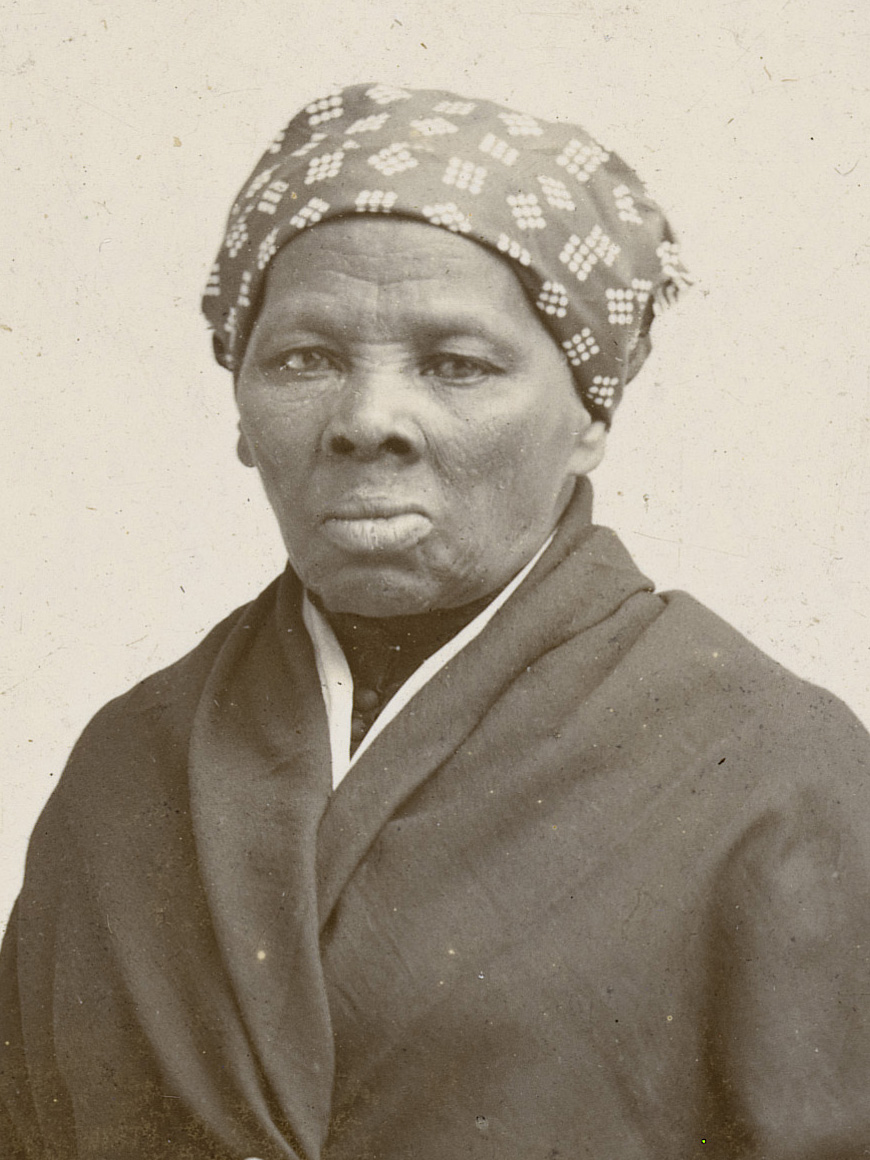
แฮริเอ็ต ทับแมน

| name = แฮริเอ็ต ทับแมน
| image = File:Harriet Tubman 1895.jpg
| caption = ทับแมนเมื่อปี 1895
| birth_name = แอระมินทา รอส
| birth_date = ราว มีนาคม 1822
| birth_place = Dorchester County, Maryland|มณฑลดอเชสเตอร์ รัฐแมริแลนด์ สหรัฐ
| death_date = 10 มีนาคม 1913 (90-91 ปี)
| death_place = Auburn, New York|ออเบิร์น รัฐนิวยอร์ก สหรัฐ
| resting_place = Fort Hill Cemetery|สุสานฟอร์ตฮิลล์ ออเบิร์น รัฐนิวยอร์ก สหรัฐ
| nationality = อเมริกัน
| other_names = มินตี, มอเซส
| occupation = หน่วยลาดตระเวนสมัยสงครามกลางเมืองสหรัฐ, สายลับ, พยาบาล, นักเคลื่อนไหวสิทธิการลงคะแนนเสียงเลือกตั้งของสตรี, นักเคลื่อนไหวสิทธิพลเมือง
| known_for = การปลดปล่อยทาส
| spouse = plainlist|
*
*
| children = เกอร์ที (บุญธรรม)
แฮริเอ็ต ทับแมน () หรือชื่อเมื่อเกิด แอระมินทา รอส () ( – 10 มีนาคม 1913) เป็นผู้เลิกทาสและนักเคลื่อนไหวทางสังคมชาวอเมริกัน ทับแมนเกิดในครอบครัวSlavery in the United States|ทาส ก่อนที่จะหลบหนีและทำภารกิจ 13 ครั้ง ซึ่งช่วยปล่อยทาสราว 70 คน รวมทั้งครอบครัวและมิตรสหายของเธอ ผ่านเครือข่ายนักเคลื่อนไหวต่อต้านระบบทาสและเซฟเฮาส์จำนวนมากที่รู้จักกันในชื่อUnderground Railroad|อันเดอร์กราวด์เรลโร้ด ในสมัยสงครามกลางเมืองสหรัฐ เธอเข้าปฏิบัติหน้าที่เป็นการลาดตระเวน|หน่วยลาดตระเวนติดอาวุธและAmerican Civil War spies#Union Spying|สายลับให้กับกองทัพสหภาพ ในช่วงท้ายของชีวิต เธอเป็นส่วนหนึ่งของขบวนการเรียกร้องWomen's suffrage in the United States|สิทธิการลงคะแนนเสียงเลือกตั้งของสตรีในสหรัฐ
ทับแมนเกิดเป็นทาสโดยเชื้อสายในDorchester County, Maryland|มณฑลดอเชสเตอร์ รัฐแมริแลนด์ เธอถูกนายทาสทำร้ายและใช้แส้ตีตั้งแต่เป็นเด็ก ครั้งหนึ่งนายทาสคนหนึ่งของเธอโยนตุ้มโลหะที่หนักใส่ทาสอีกคน แต่พลาดมาโดนทับแมนแทน ส่งผลให้เธอได้รับการกระทบกระเทือนที่ศีรษะ การบาดเจ็บครั้งนั้นทำให้ทับแมนต้องทนทุกข์ด้วยhypersomnia|โรคนอนหลับมากเกินไปตลอดชีวิต หลังการบาดเจ็บครั้งนั้น ทับแมนเริ่มมีประสบการณ์มองเห็นภาพแปลก ๆ และมีฝันที่สว่างจ้าในเวลาหลับ เธอสันนิษฐานว่านี่เป็นนิมิตหมายจากพระเป็นเจ้า ประสบการณ์เหล่านี้รวมกับลักษณะของครอบครัวที่เธอเติบโตมาอันเป็นคริสต์ชนลัทธิMethodism|เมธอดิสต์ทำให้ทับแมนเป็นคริสต์ชนผู้มีศรัทธาต่อศาสนาสูงมาก
ในปี 1849 ทับแมนหลบหนีไปยังฟิลาเดลเฟีย แต่ไม่นานก็ได้กลับมายังแมริแลนด์เพื่อช่วยเหลือครอบครัวเธอหลบหนีจากนายทาส นับจากนั้นมาก เธอค่อย ๆ พาญาติของเธอเดินทางออกจากรัฐไปกับเธอ ทีละกลุ่ม ๆ ซึ่งในที่สุดเป็นการนำทางให้กับอีกหลายสิบคนได้หลบหนีจากนายทาสและได้รับอิสรภาพ การเดินทางหลบหนีของทับแมนดำเนินไปในความมืดมิดของเวลากลางคืน และดำเนินไปโดยลับที่สุด ตลอดการพาทาสหลบหนี ทับแมน (หรือที่ผู้ที่ได้รับการข่วยเหลือจากเธอเรียกเธอว่า "โมเสส|มอเซส") "ไม่เคยทำผู้โดยสารตกหล่นสักคน" ("never lost a passenger") หลังจากFugitive Slave Act of 1850|กฎหมายไล่ล่าทาสที่หลบหนีปี 1850 ถูกประกาศใช้ ทับแมนได้ช่วยนำทางให้แก่ทาสที่หลบหนีหนีขึ้นไปทางเหนือ เข้าไปยังBritish North America|อเมริกาเหนือของอังกฤษ (แคนาดาในปัจจุบัน) รวมถึงช่วยหางานให้แก่ทาสที่ได้รับการปลดปล่อยใหม่เหล่านี้ ทับแมนได้พบกับJohn Brown (abolitionist)|จอห์น บราวน์ ในปี 1858 และช่วยเขาวางแผนและระดมพลก่อJohn Brown's raid on Harpers Ferry|การจู่โจมปี 1859 ที่Harpers Ferry|เรือเฟอร์รีฮาร์เปอส์
ในสมัยสงครามกลางเมืองสหรัฐ ทับแมนทำงานให้กับฝั่งUnion Army|กองทัพยูเนียน เริ่มจากการเป็นคนครัวและพยาบาล ก่อนจะเริ่มเป็นหน่วยบาดตระเวนติดอาวุธและสายลับ เธอเป็นผู้หญิงคนแรกที่ได้นำการทำสงครามที่ติดอาวุธในสงครามนี้ เธอเป็นผู้ดูแลraid at Combahee Ferry|การจู่โจมเรือเฟอร์รีคอมแบฮีซึ่งช่วยปลดปล่อยทาสจำนวนกว่า 700 คน หลังสงครามสิ้นสุด ทับแมนซื้อบ้านที่Auburn, New York|ออเบิร์น รัฐนิวยอร์ก ในปี 1859 ซึ่งเธอปรณิบัติดูแลพ่อแม่ของเธอที่ชราแล้ว เธอมีบทบาทต่อเนื่องในการเรียกร้องสิทธิลงคะแนนเสียงเลือกตั้งของสตรีจนกระทั่งเธอล้มป่วย เธอเสียชีวิตในปี 1913 และกลายมาเป็นสัญลักษณ์ของความกล้าหาญและอิสรภาพ
== มรดก ==
ทับแมนเป็นสัญลักษณ์สำคัญในบรรดาชาวอเมริกันทันทีเมื่อเธอเสียชีวิตผลการสำรวจในช่วงปลายศตวรรษที่ 20 พบว่าเธอเป็นหนึ่งในพลเมืองที่โด่งดังที่สุดในประวัติศาสตร์อเมริกันยุคก่อนสงครามกลางเมืองเป็นลำดับที่สาม รองจากBetsy Ross|เบตซี รอส แลพ Paul Revere|พอล รีเวียร์ เท่านั้น เธอเป็นแรงบันดาลใจให้แก่ชาวอเมริกันเชื้อสายแอฟริกาจำนวนมากที่กำลังดิ้นรนเพื่อCivil rights movement|สิทธิพลเมือง นอกจากนี้ทับแมนยังได้รับการยกย่องเชิดชูโดยนักการเมืองจากทุกค่าย
=== ธนบัตรยี่สิบดอลลาร์สหรัฐ ===
ในวันที่ 20ตุาลคม 2016 U.S. Treasury Secretary|ผู้อำนวยการการคลังสหรัฐ Jack Lew|แจ็ก ลีว ประกาศแผนที่จะนำภาพของทับแมนขึ้นบนด้านหน้าของUnited States twenty-dollar bill|ธนบัตรยี่สิบดอลลาร์ แล้วย้ายAndrew Jackson|แอนดรูว์ แจ็กสัน ซึ่งเป็นนายทาส ไปไว้ด้านหลังของธนบัตรแทน ลีวได้มอบหมายให้Bureau of Engraving and Printing|สำนักงานภาพพิมพ์และการพิมพ์จัดทำแนวทางตัวอย่างสำหรับการแก้ไขนี้ และตั้งใจว่าธนบัตรรุ่นใหม่นี้จะเข้าสู่ระบบสักเมื่อหลังปี 2020 อย่างไรก็ตาม ในปี 2017 ผู้อำนวยการคลังคนใหม่ Steven Mnuchin|สตีเวน มนิวชิน ระบุว่าเขาไม่เห็นด้วยกับการนำเอาทับแมนมาแทนที่แจ็กสันบนธนบัตร "บุคคลต่าง ๆ อยู่บนธนบัตรมาเป็นเวลานานแล้ว และเราต้องพิจารณาด้วยนะครับว่าตอนนี้เรามีปัญหาใหญ่อีกมากที่ต้องจัดการ" ในปี 2021 Presidency of Joe Biden|รัฐบาลสหรัฐภายใต้การนำของโจ ไบเดิน ได้กลับมาเดินหน้าแผนการนี้ต่อ
== อ้างอิง ==
=== บรรณานุกรม ===
* Cite book |last1=Bradford |first1=Sarah Hopkins |author-link=Sarah Hopkins Bradford |title=Scenes in the Life of Harriet Tubman |date=1869 |publisher=W.J.Moses |location=Auburn, New York |page=1 |url= |oclc=15578204
* Cite book |last1=Bradford |first1=Sarah Hopkins |title=Harriet Tubman: The Moses of Her People |year=2012 |orig-year=1886 |location=Mineola, New York |publisher=Dover Publications |edition=Reprint |page=3 |url= |isbn=0-486-43858-9
*
*
*
*
*
*
*
*
*
== แหล่งข้อมูลอื่น ==
*
* Harriet Tubman: Online Resources, from the Library of Congress
* Full text of " Scenes in the Life of Harriet Tubman", from the University of North Carolina at Chapel Hill
* Harriet Tubman Biography Page from Kate Larson
* Harriet Tubman Web Quest: Leading the Way to Freedom – Scholastic.com
* The Tubman Museum of African American History
* Harriet Tubman National Historical Park
* Harriet Tubman Underground Railroad National Historical Park
* Michals, Debra. "Harriet Tubman". National Women's History Museum. 2015.
* Maurer, Elizabeth L. "Harriet Tubman". National Women's History Museum. 2016.
หมวดหมู่:แฮริเอ็ต ทับแมน|
หมวดหมู่:นักเคลื่อนไหวเรียกร้องการเลิกทาส
หมวดหมู่:ทาสชาวอเมริกัน
หมวดหมู่:รัฐแมริแลนด์
หมวดหมู่:ชาวอเมริกันเชื้อสายแอฟริกา
หมวดหมู่:ทหารชาวอเมริกัน
หมวดหมู่:บุคคลในสงครามกลางเมืองสหรัฐ
หมวดหมู่:นักเคลื่อนไหวชาวอเมริกัน
หมวดหมู่:บุคคลจากรัฐแมริแลนด์
หมวดหมู่:นักบุญในคริสต์ศตวรรษที่ 20
หมวดหมู่:บุคคลจากรัฐนิวยอร์ก
หมวดหมู่:โรคลมชัก
หมวดหมู่:ชาวอเมริกันเชื้อสายกานา